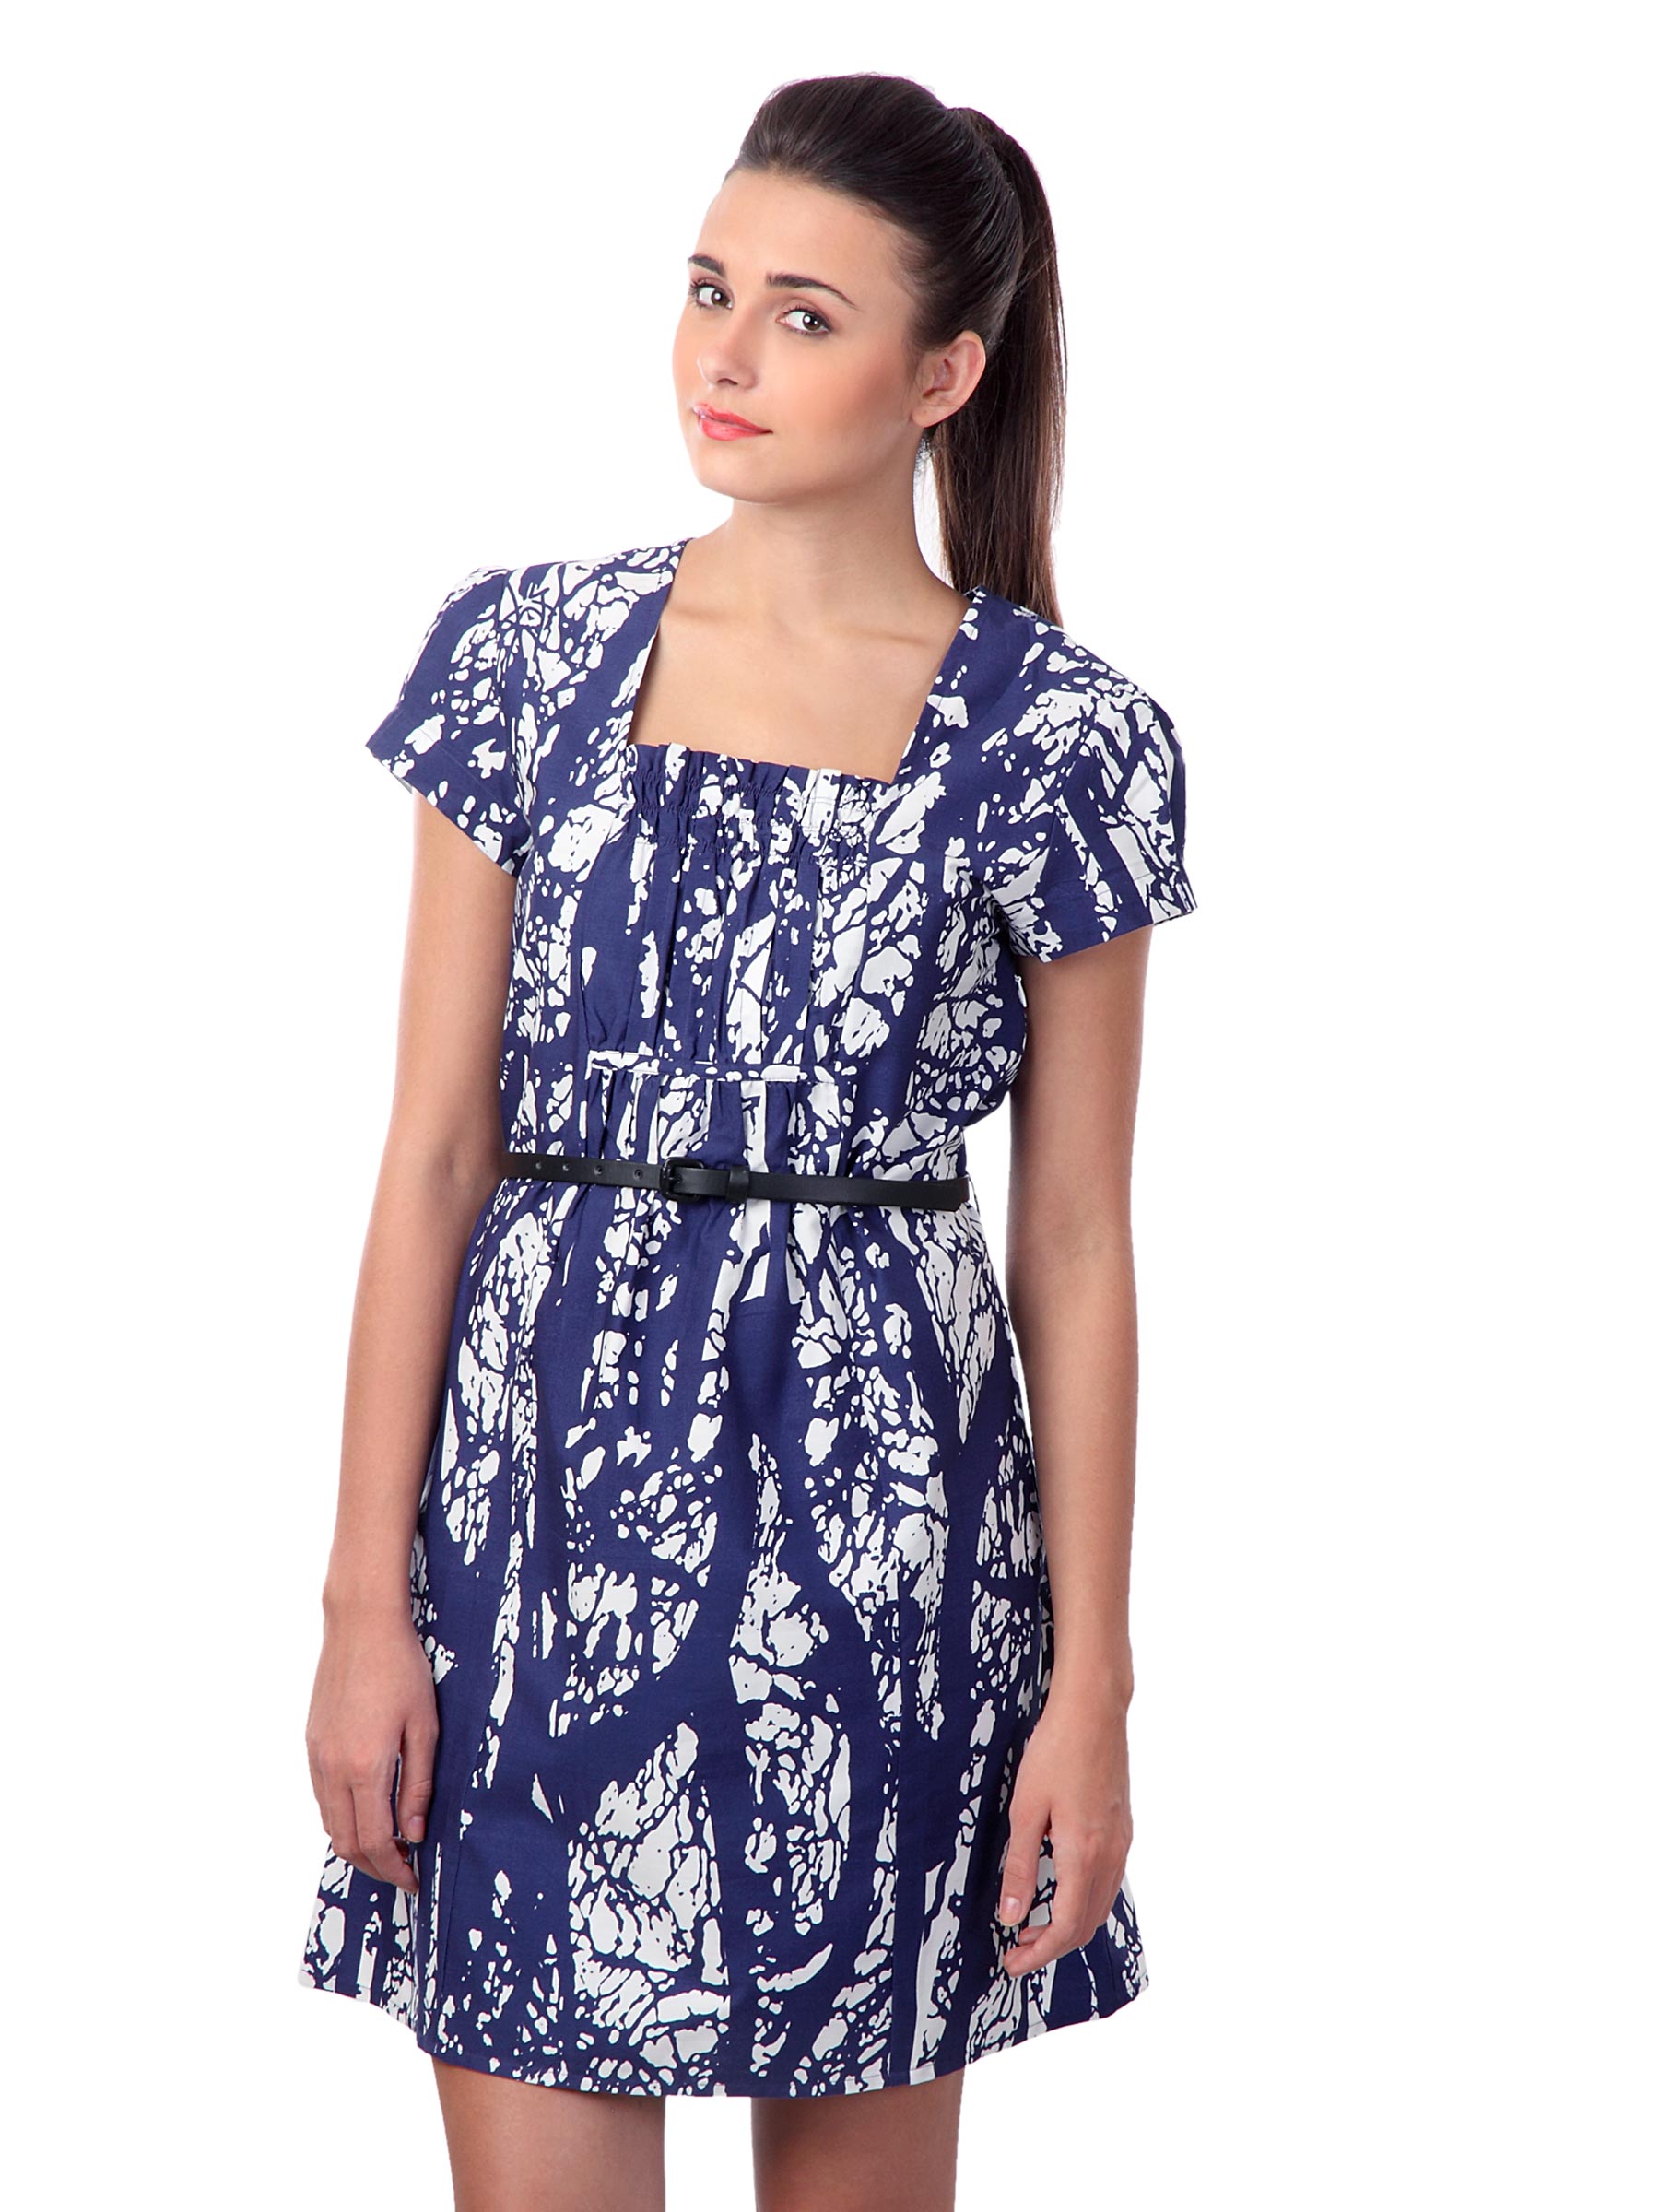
Latin Quarters Women Blue Printed Dress
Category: Apparel / Dress / Dresses
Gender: Women
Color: Blue
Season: Summer 2012
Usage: Casual